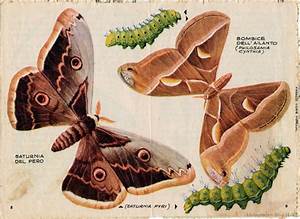
Label: farfalla